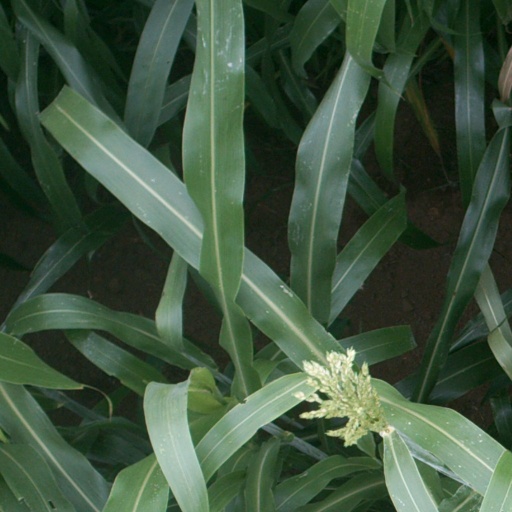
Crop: sorghum